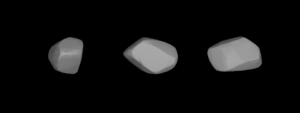
(1102) Pepita est un astéroïde de la ceinture principale découvert le 5 novembre 1928 par l'astronome espagnol Josep Comas i Solà.